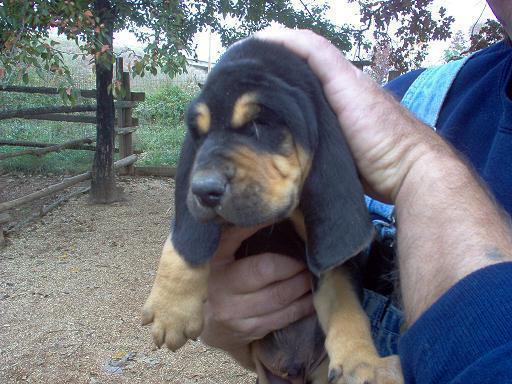
black-and-tan_coonhound